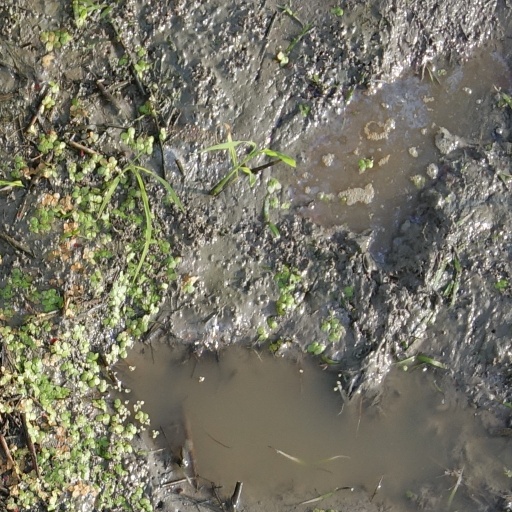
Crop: rice